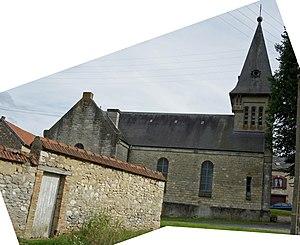
Le village d'Aubilly, vue de son église.
Aubilly est une commune française, située dans le département de la Marne en région Grand Est.